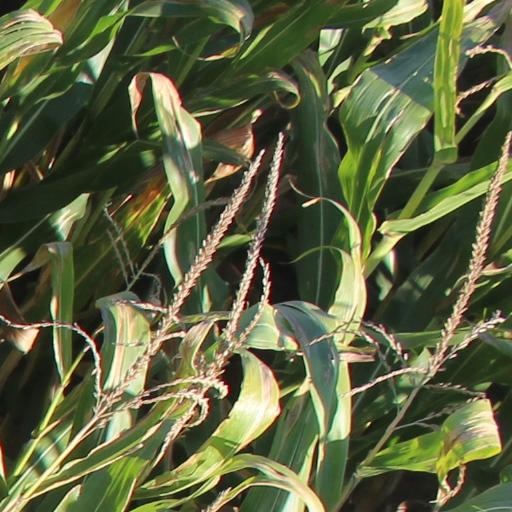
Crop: maize; corn